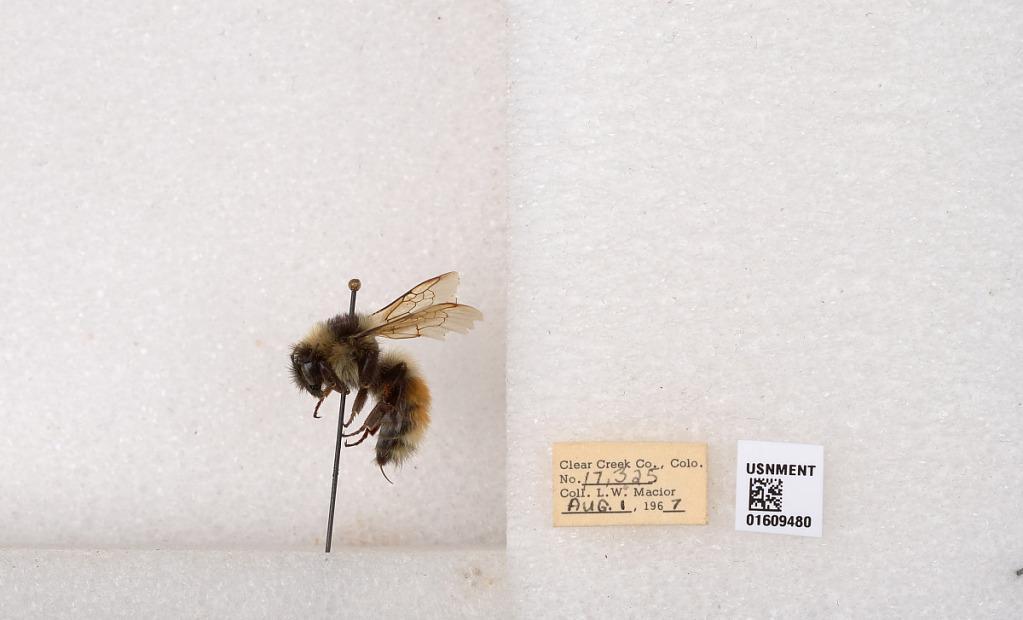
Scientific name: Bombus (Pyrobombus) sylvicola Kirby
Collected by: L. Macior
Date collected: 1967-8-1
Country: United States
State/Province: Colorado
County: Clear Creek
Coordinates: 39.6856, -105.645